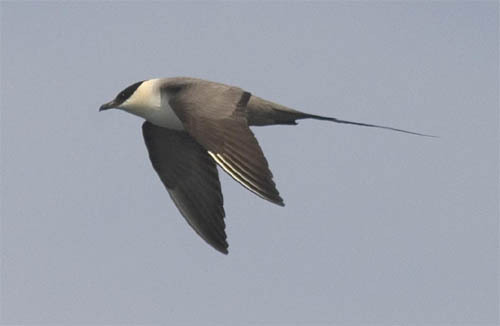
this bird has a white throat along with its breast, a darker gray eyebrow with a long tail.
this is a bird with a white belly, grey wings and a black head.
this bird is larger in size, but has a thicker, stout body that is gray and white, transitioning into black wings.
this large bird has a jet black crown and white throat, chest and belly, the bill is thick, black and pointed.
this is a large gray bird with a white throat and a black head.
this bird has a grey nape covert, rump and vent, brown wings with white wing bars and a white belly.
this bird has wings that are black and has a white belly
this bird has wings that are grey and has a white belly
this bird is gray and white in color, with a black beak.
this bird has a black crown, brown primaries, and a white belly.
Species: Long Tailed Jaeger